Henner von Hesberg

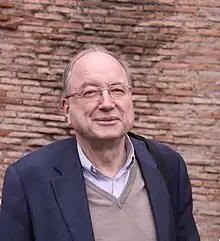
Herner von Hesburg in March 2011

Henner von Hesberg (born 24 December 1947 in Lüneburg) is a German classical archaeologist.